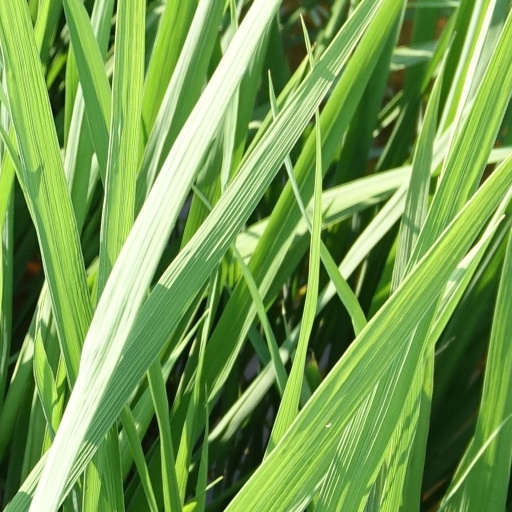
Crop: rice